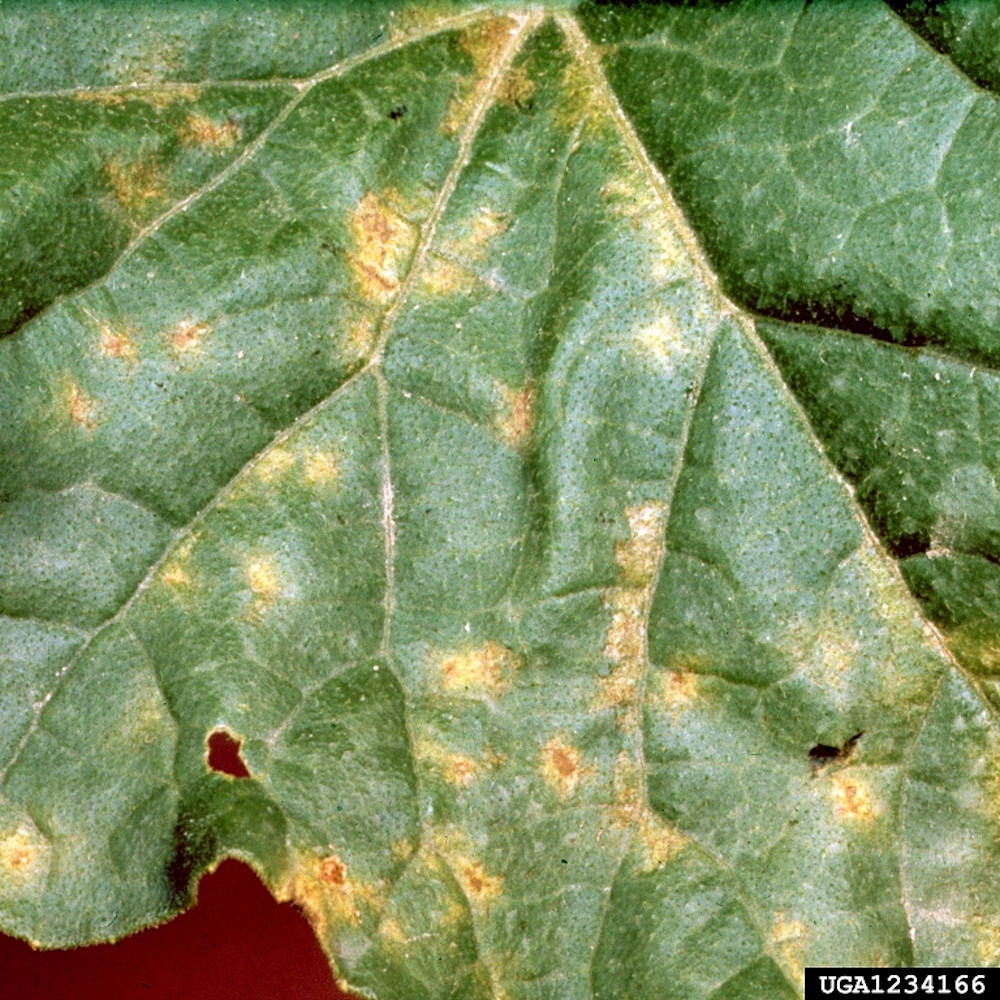
Label: Downy Mildew